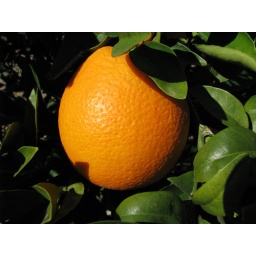
The oranges on the orange tree in our backyard are ripe and ready for picking.